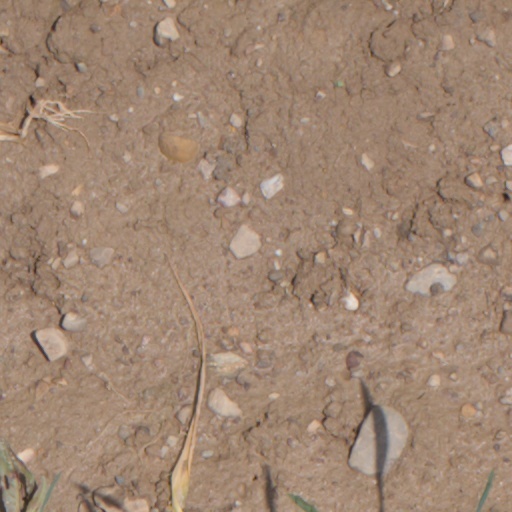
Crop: wheat